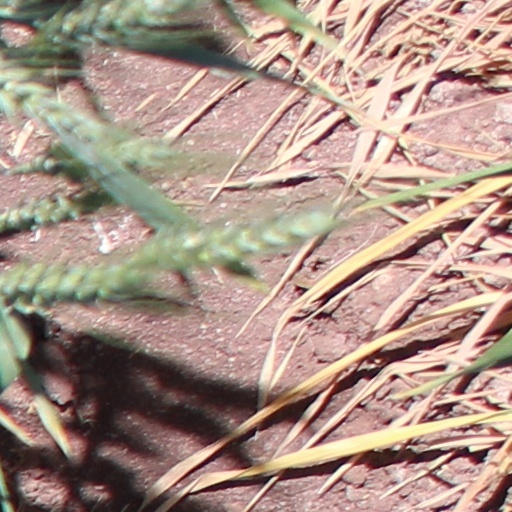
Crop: wheat